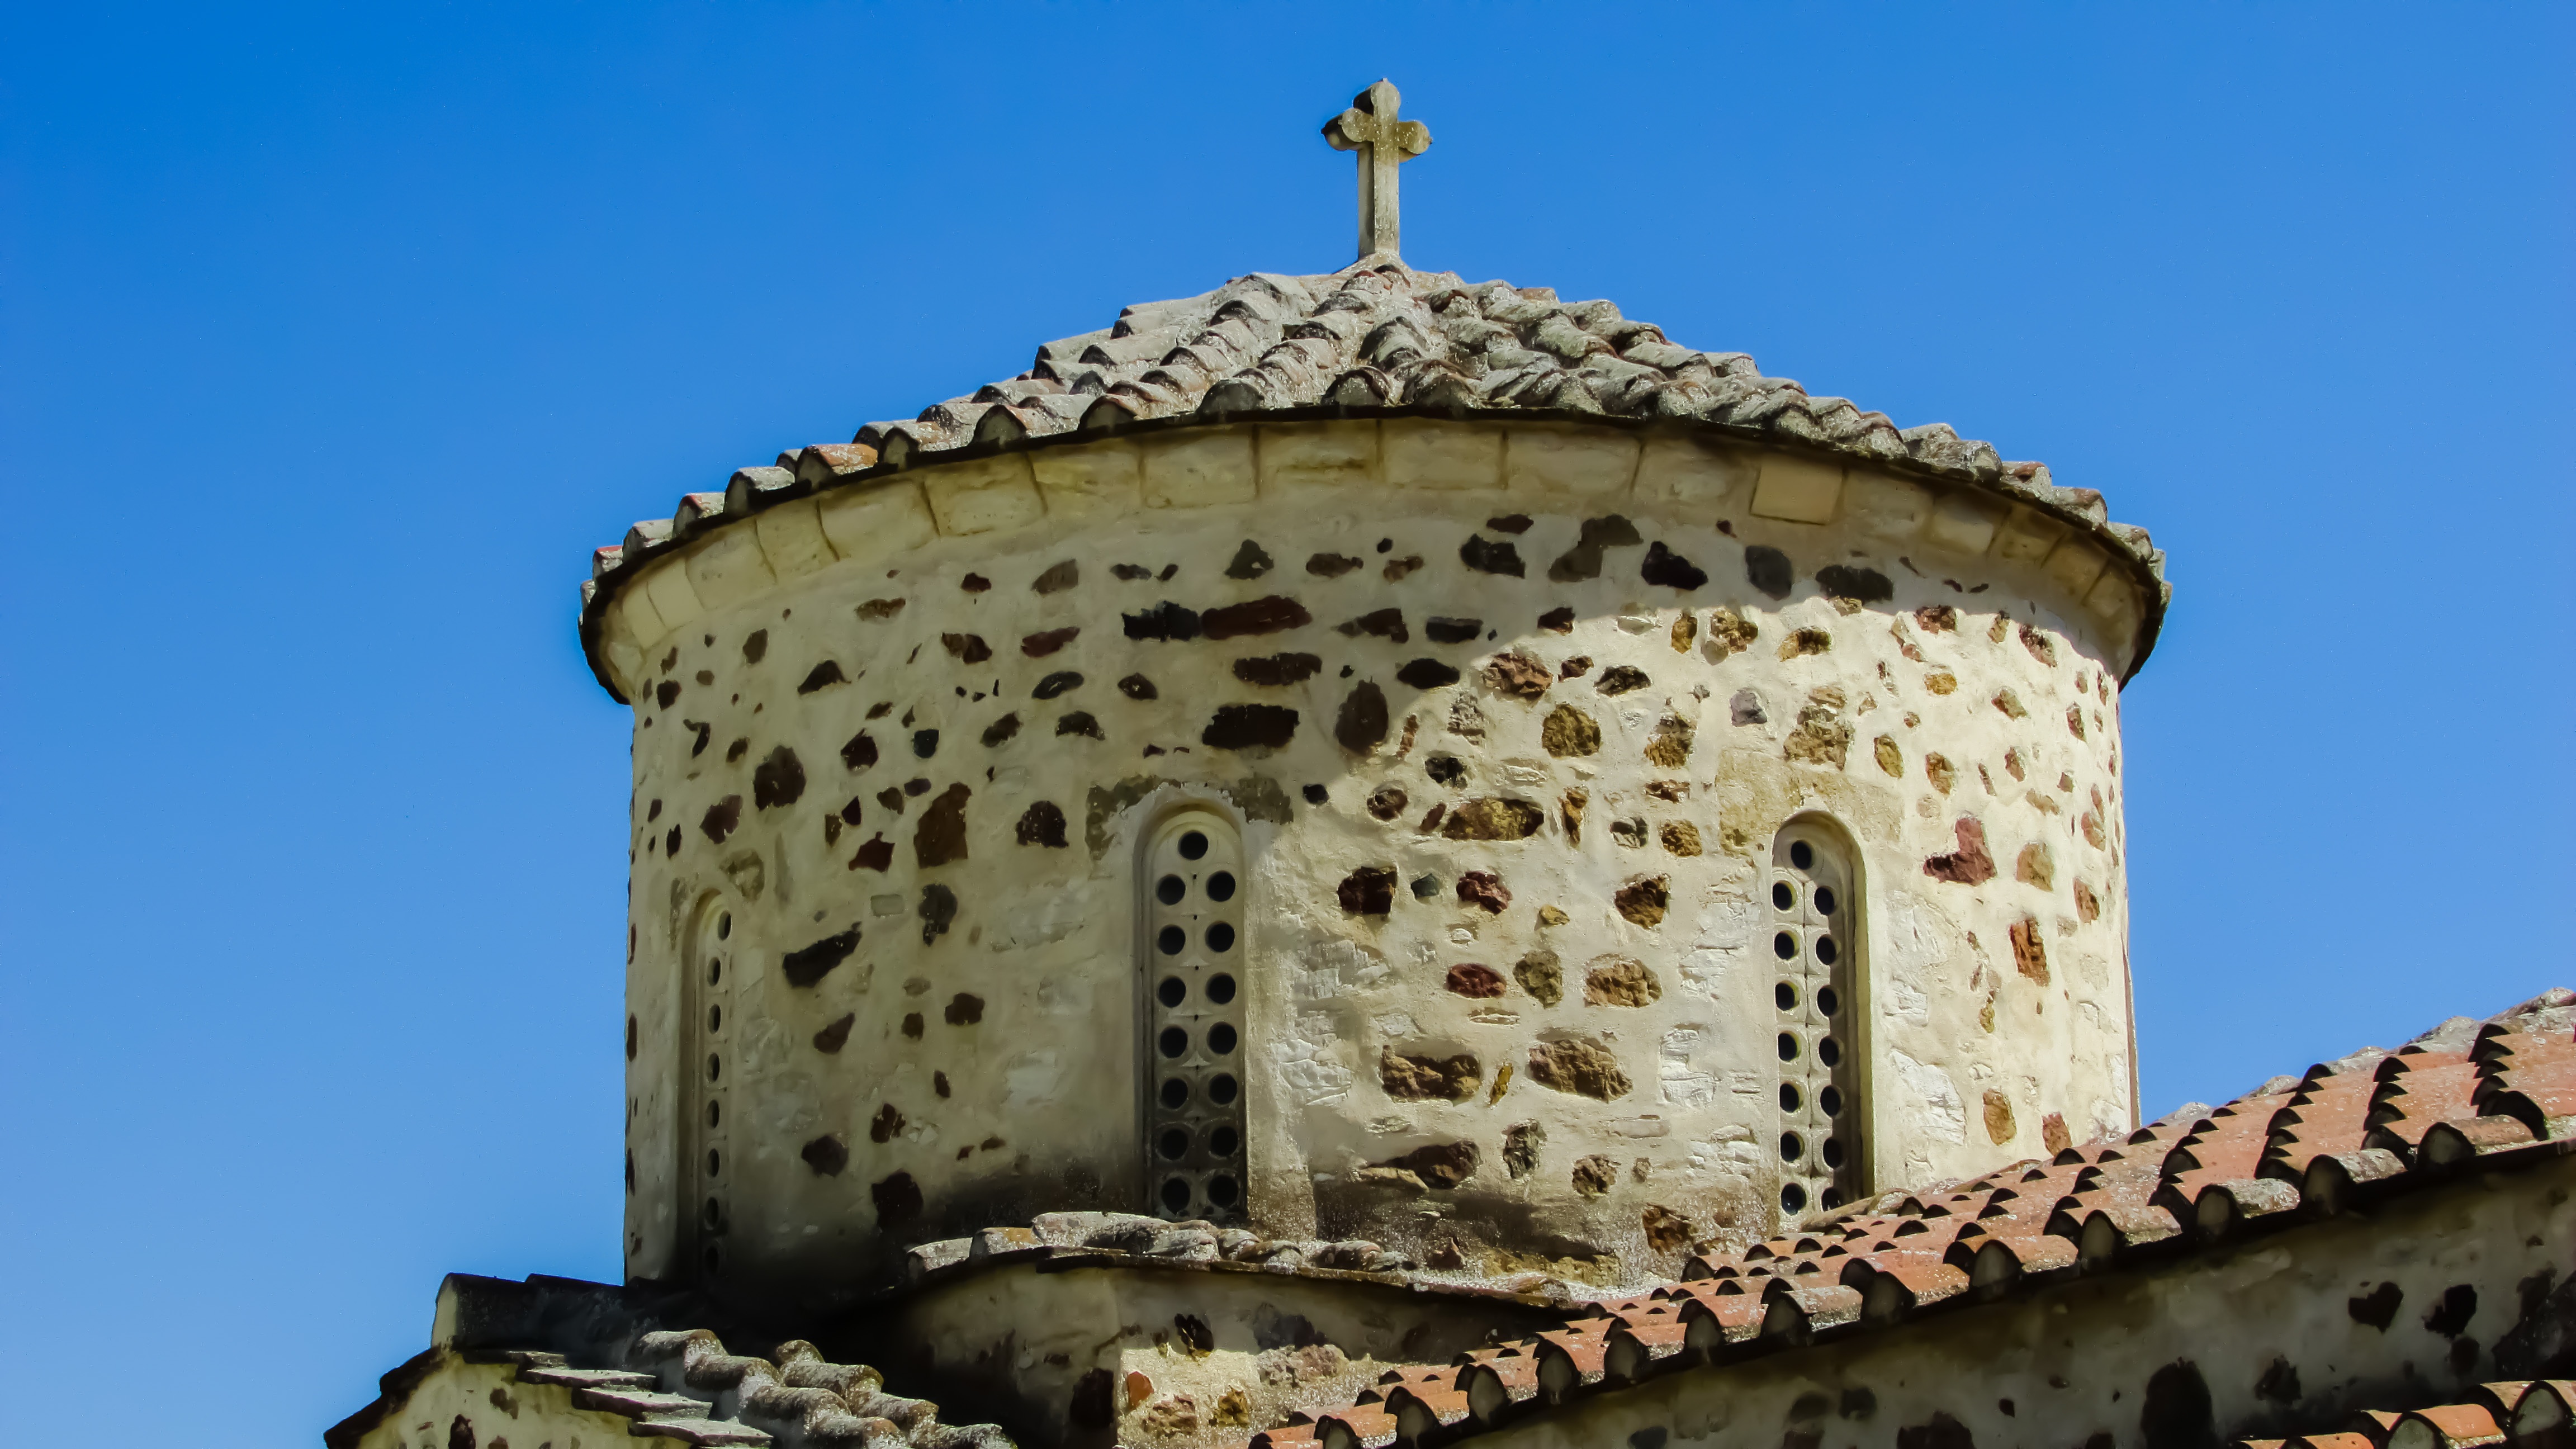
architecture, building, monument, tower, religion, landmark, church, fortification, bell tower, temple, orthodox, dome, cyprus, unesco world heritage site, ayia marina, pyrga, 12th century, historic site, ancient history